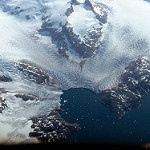
Label: glacier